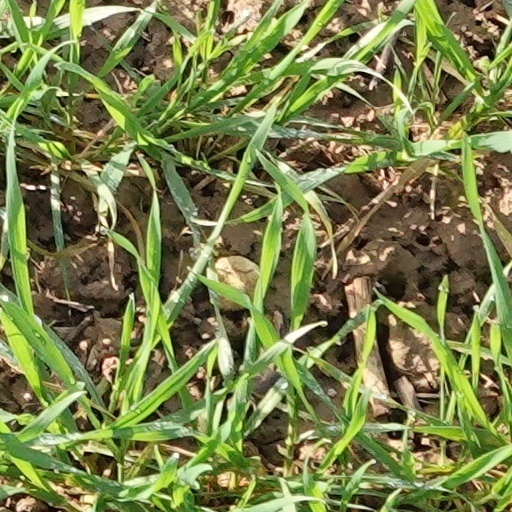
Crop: wheat